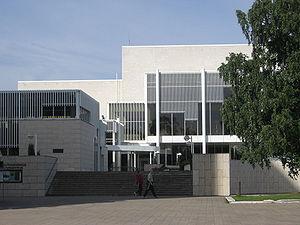
Le Tapiola Sinfonietta, également appelé en finnois Espoon Kaupunginorkesteri, est un orchestre symphonique finlandais, fondé en 1987, en résidence au centre culturel d'Espoo en Finlande.